Tuttlingen station

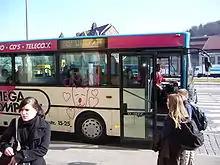
Bus in the station forecourt

Since Tuttlingen station is well outside the city centre and major residential areas, many passengers will need to use buses to continue their journeys. City buses run both on weekdays as on weekends at quarter-hour intervals to the central bus station in the central city, connecting to all the city and intercity buses. This basic cycle of four buses per hour on weekdays is supplemented by a number of additional buses.